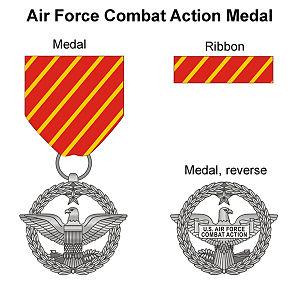
La Air Force Combat Action Medal est une décoration militaire des États-Unis d’Amérique, créée le 12 juin 2007 pour des actions liées au 11 septembre 2001.